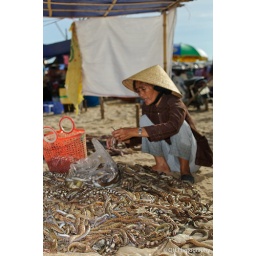
The fish market in Mui Ne, Vietnam